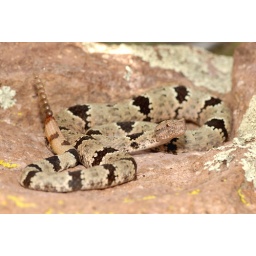
A uniquely patterned banded rock rattlesnake coiled against a stone with similar colors.